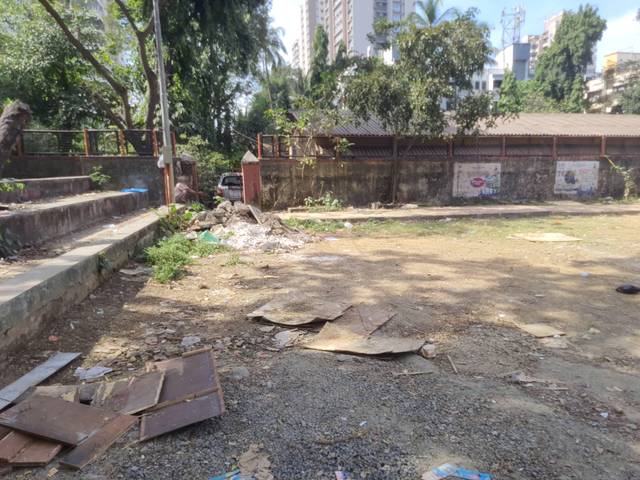
Region: India
Coordinates: 19.199, 72.855